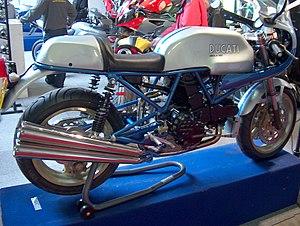
On appelle « modernes classiques » les répliques ou les machines inspirées de motos légendaires des années 1960 et 1970. Seul l'aspect général rappelle le modèle d'origine puisque le reste est entièrement de conception nouvelle.